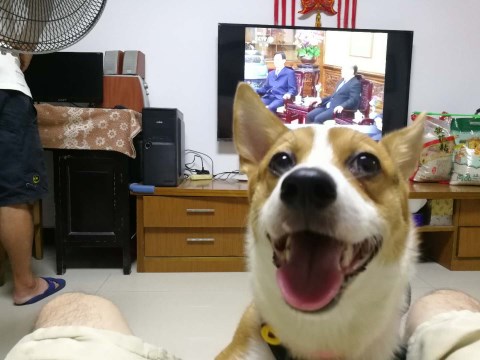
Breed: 2909-n000116-Cardigan